Military Women's Memorial

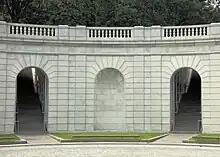
The Weiss/Manfredi design proposed piercing niches in the Hemicycle to create entry stairs.

Campbell was chosen to chair the jury. Before the judging began, the jury visited the Hemicycle and viewed the structure from the John F. Kennedy Eternal Flame site in order to get an understanding of the vista to be protected. The competition received 139 entries, which were anonymously displayed for the private judging event at the National Building Museum in early June 1989. Each entry consisted of two or three paperboard panels. On the first day, judges were asked to include or exclude each design. About half the entries were eliminated after this round. After discussion, the judges voted to include or exclude again — although two "include" votes were required to retain an entry during the second round. At the end of this round, only 30 designs were left. During evening discussions, the jury noted that there were really only about four or five basic designs. Additionally, the military judges tended to vote for certain designs, while the architects and artists tended to vote for different designs. These judging patterns were also discussed (although it remained unclear why the differences occurred). On the second day, the judges reviewed the remaining entries and determined that only three created a truly outstanding memorial. By noon on the second day, the finalists had been chosen. A jury report was then drafted for the finalists to use in revising their designs. The judging panel also identified an alternate in case one of the three finalists dropped out.